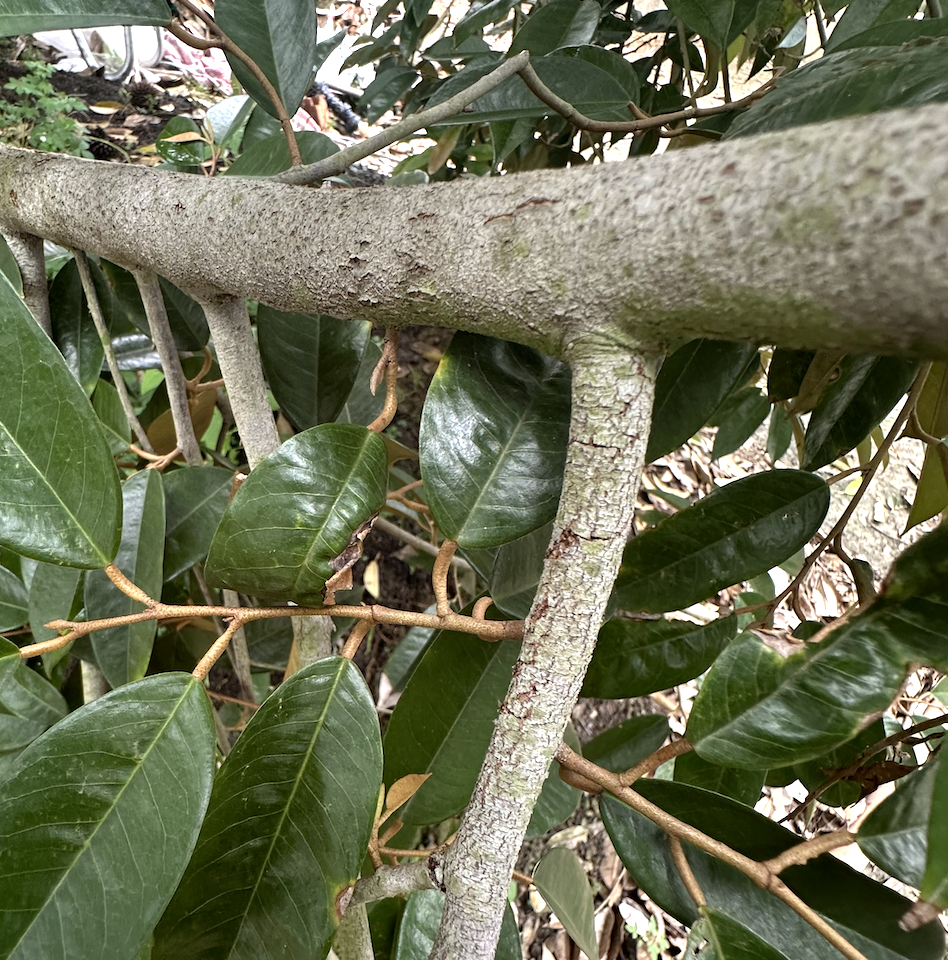
Label: pink_disease